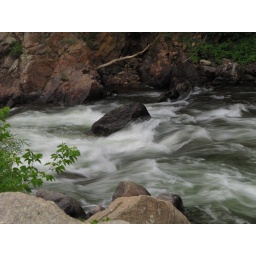
Rushing mountain stream in a canyon near Golden.